Mount Coot-tha, Queensland

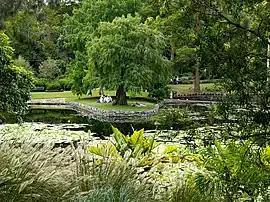
Brisbane Botanic Gardens, Mount Coot-tha, Queensland

Mount Coot-tha is a mountain and a suburb of the City of Brisbane, Queensland, Australia. Visible from much of the city, Mount Coot-tha is a popular bushland tourist destination including the Mount Coot-tha Lookout, Brisbane Botanic Gardens and Sir Thomas Brisbane Planetarium, as well as a mountain drive, bike trails, parks including a waterfall, and television and radio towers. In the , Mount Coot-tha had a population of 0 people.